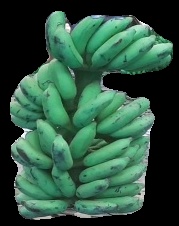
Variety: elakki-bale
Grade: grade3